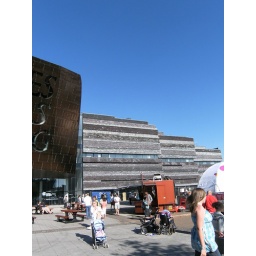
a blue police box on top of the Millennium Centre in Cardiff